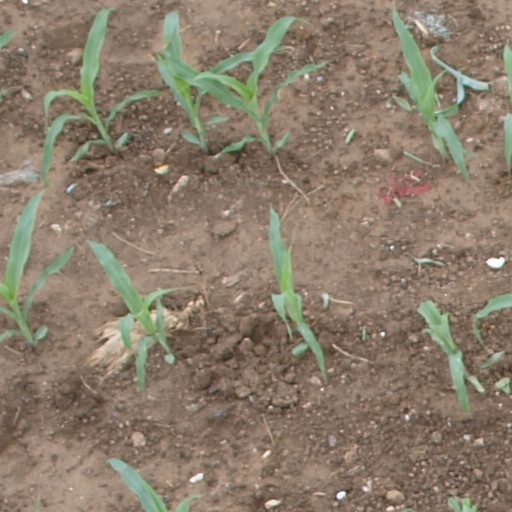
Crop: maize; corn